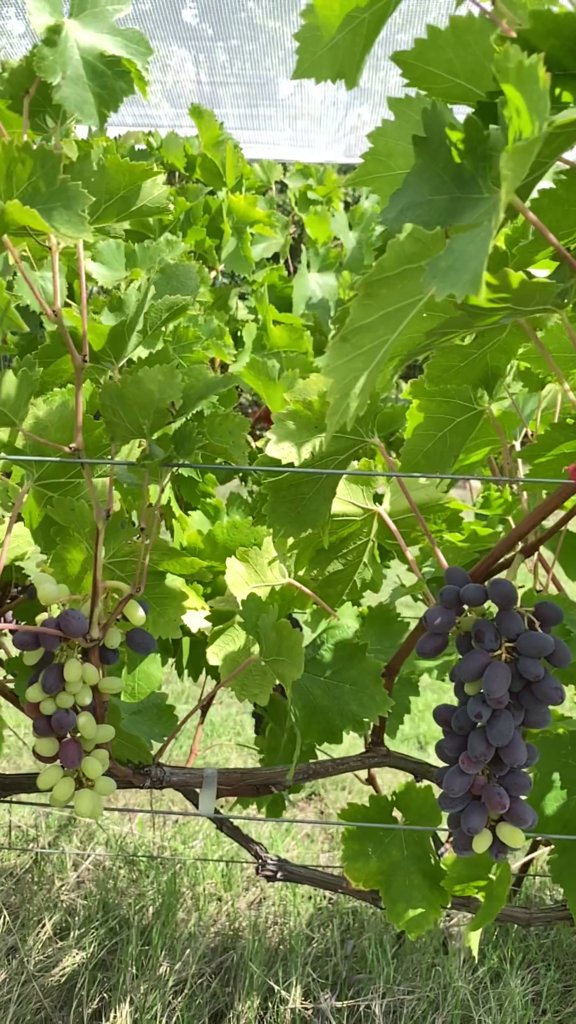
Berries visible: 98
Grape clusters: 2